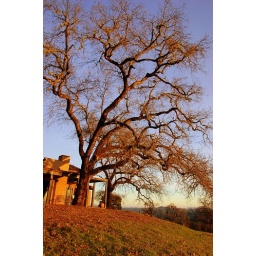
Oak tree in front of the house